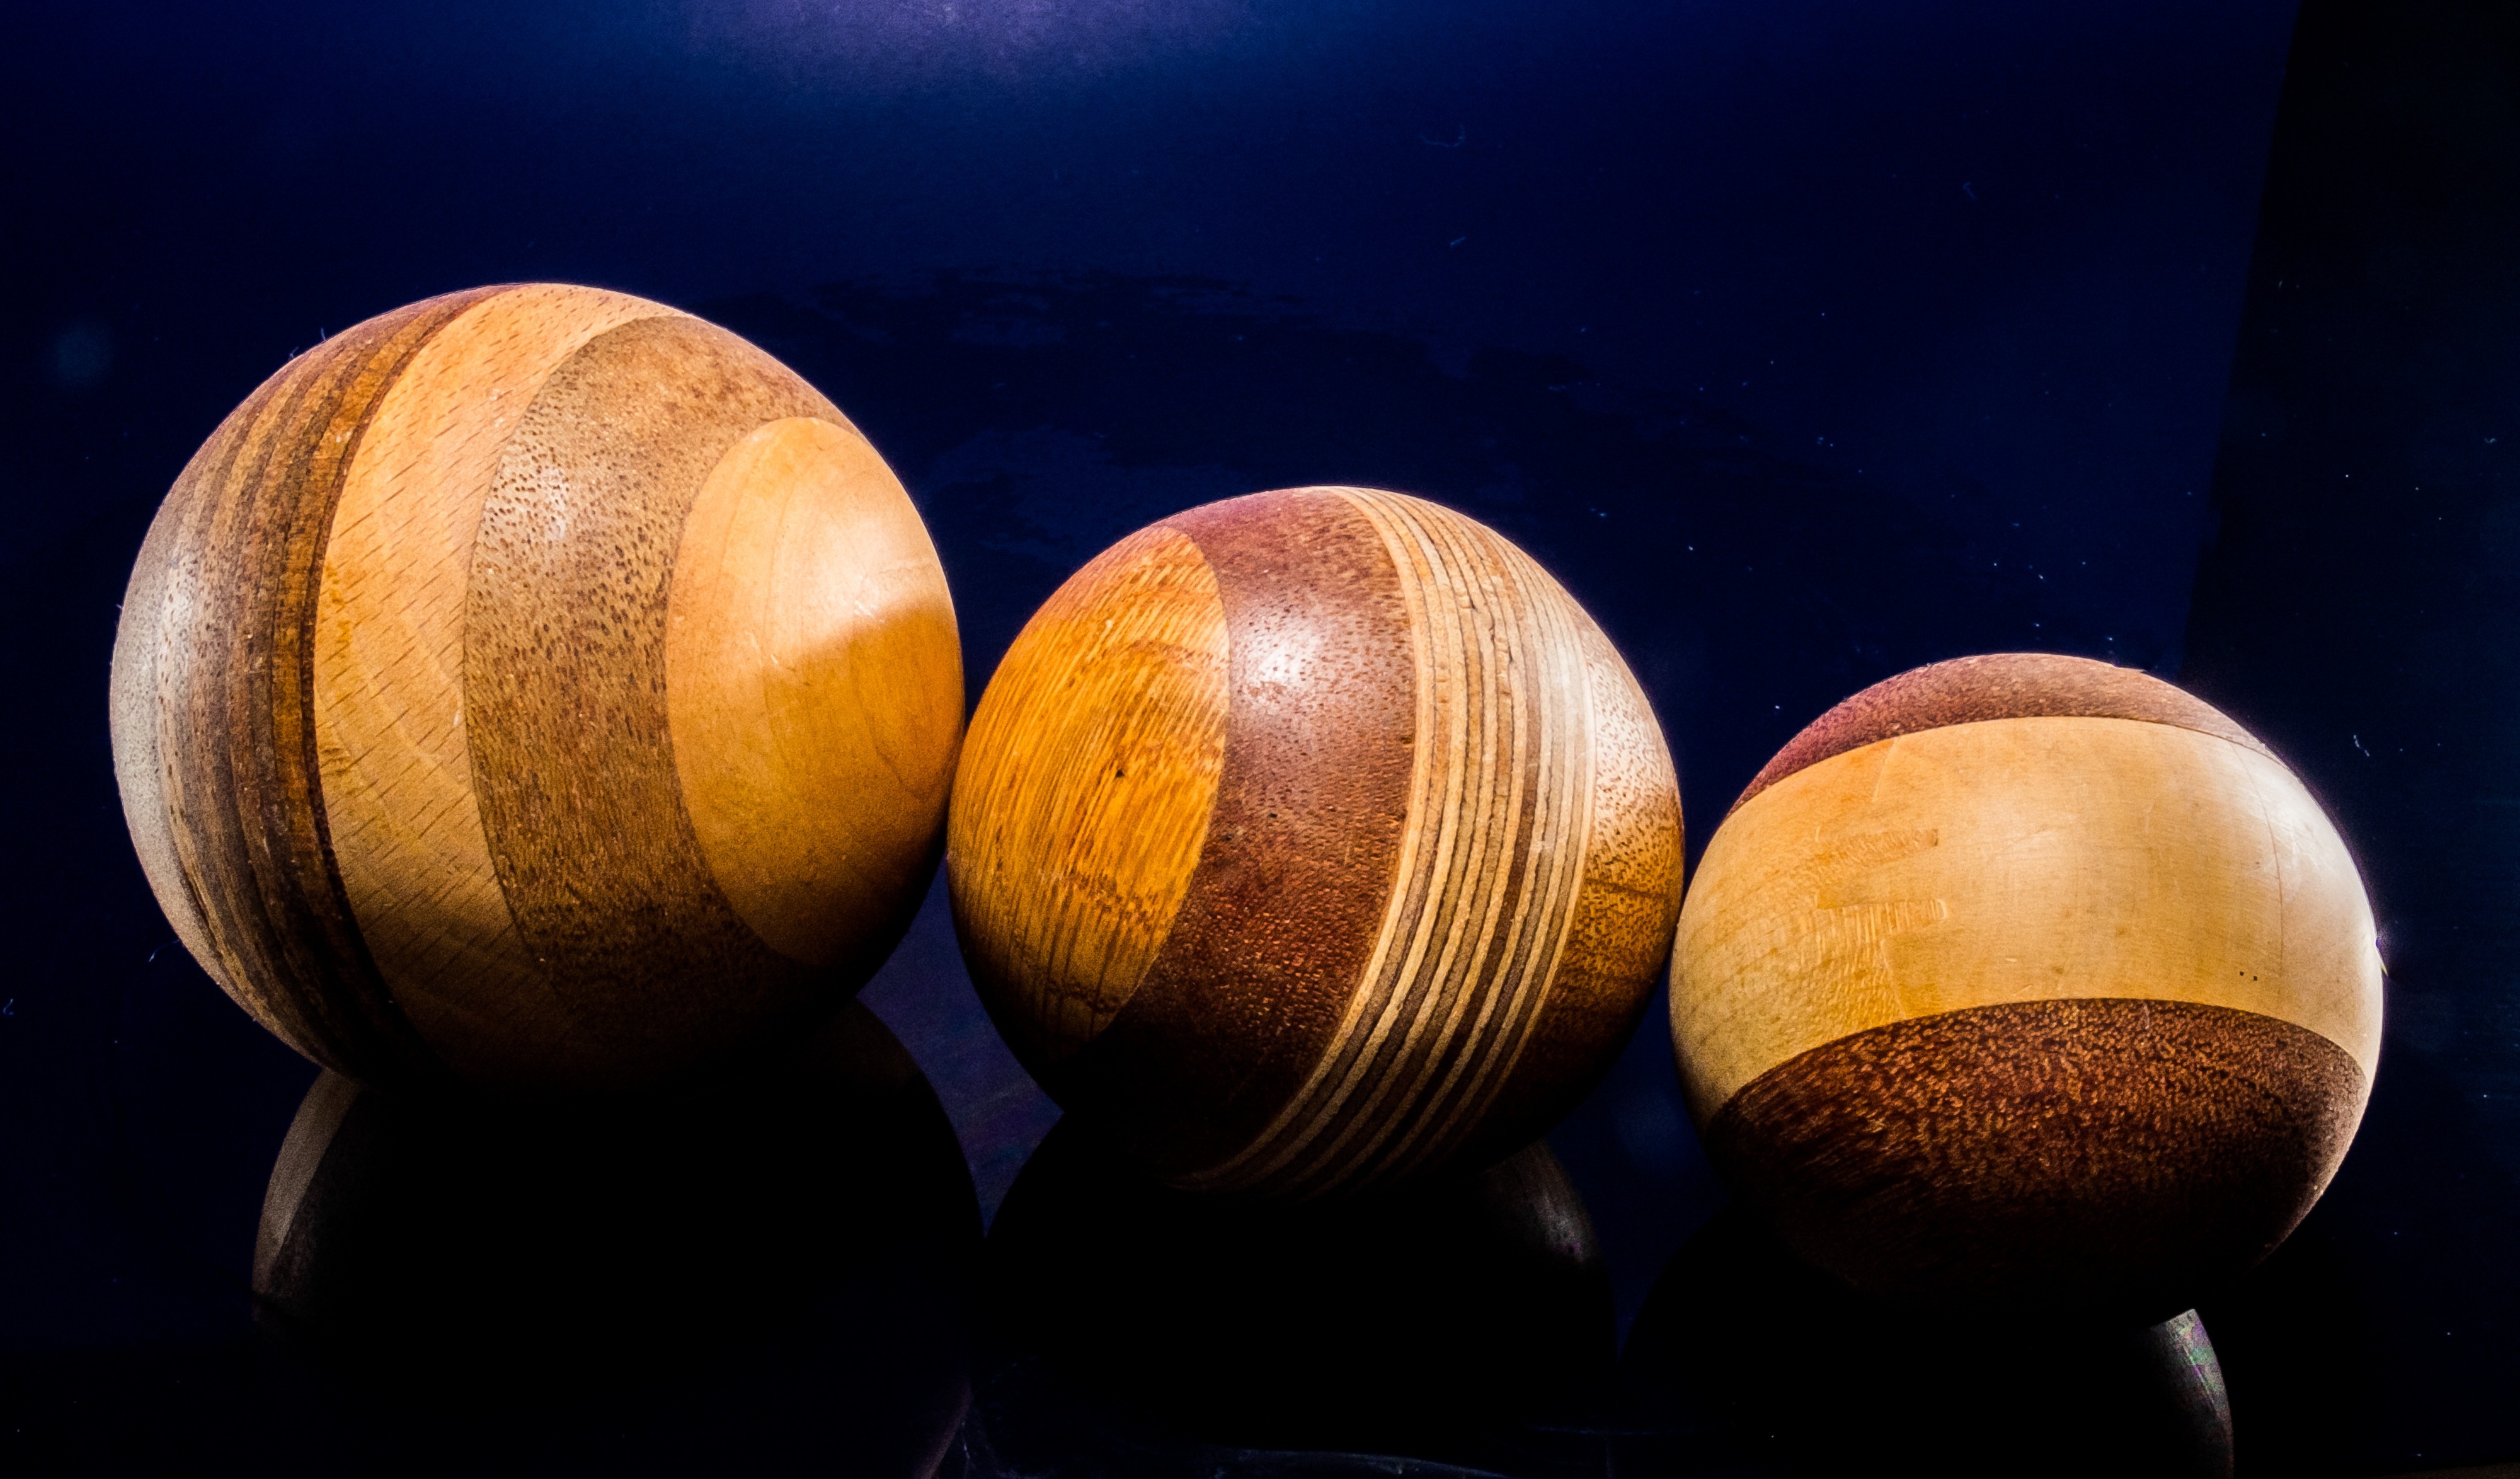
light, wood, night, color, lighting, circle, close up, ball, sphere, planet, shape, macro photography, hand labor, turned, astronomical object, wooden ball